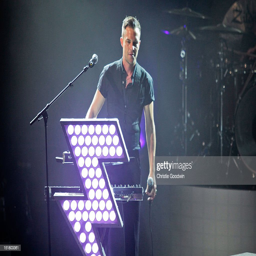
artist of artist performs on stage during festival .